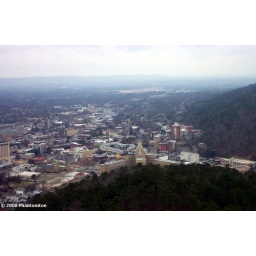
Somelandscapes taken from up on the mountain tower in Hot springs arkansas.